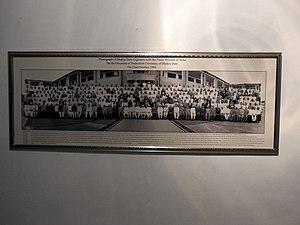
Le barrage de Bhakra est un barrage situé en Inde, dans l'Etat d'Himachal Pradesh, sur le Sutlej, un affluent de l'Indus. Il est associé à une centrale hydroélectrique de 1 325 MW.